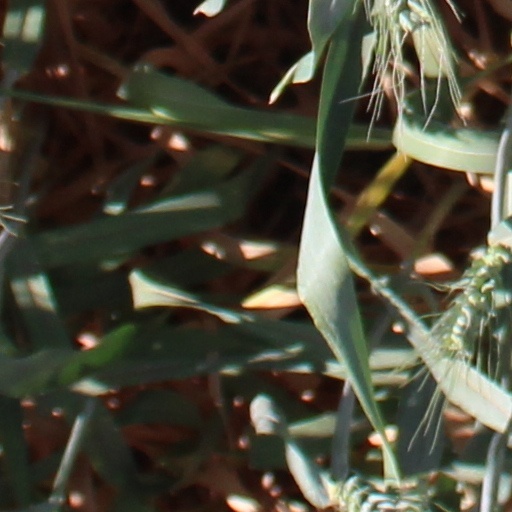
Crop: wheat